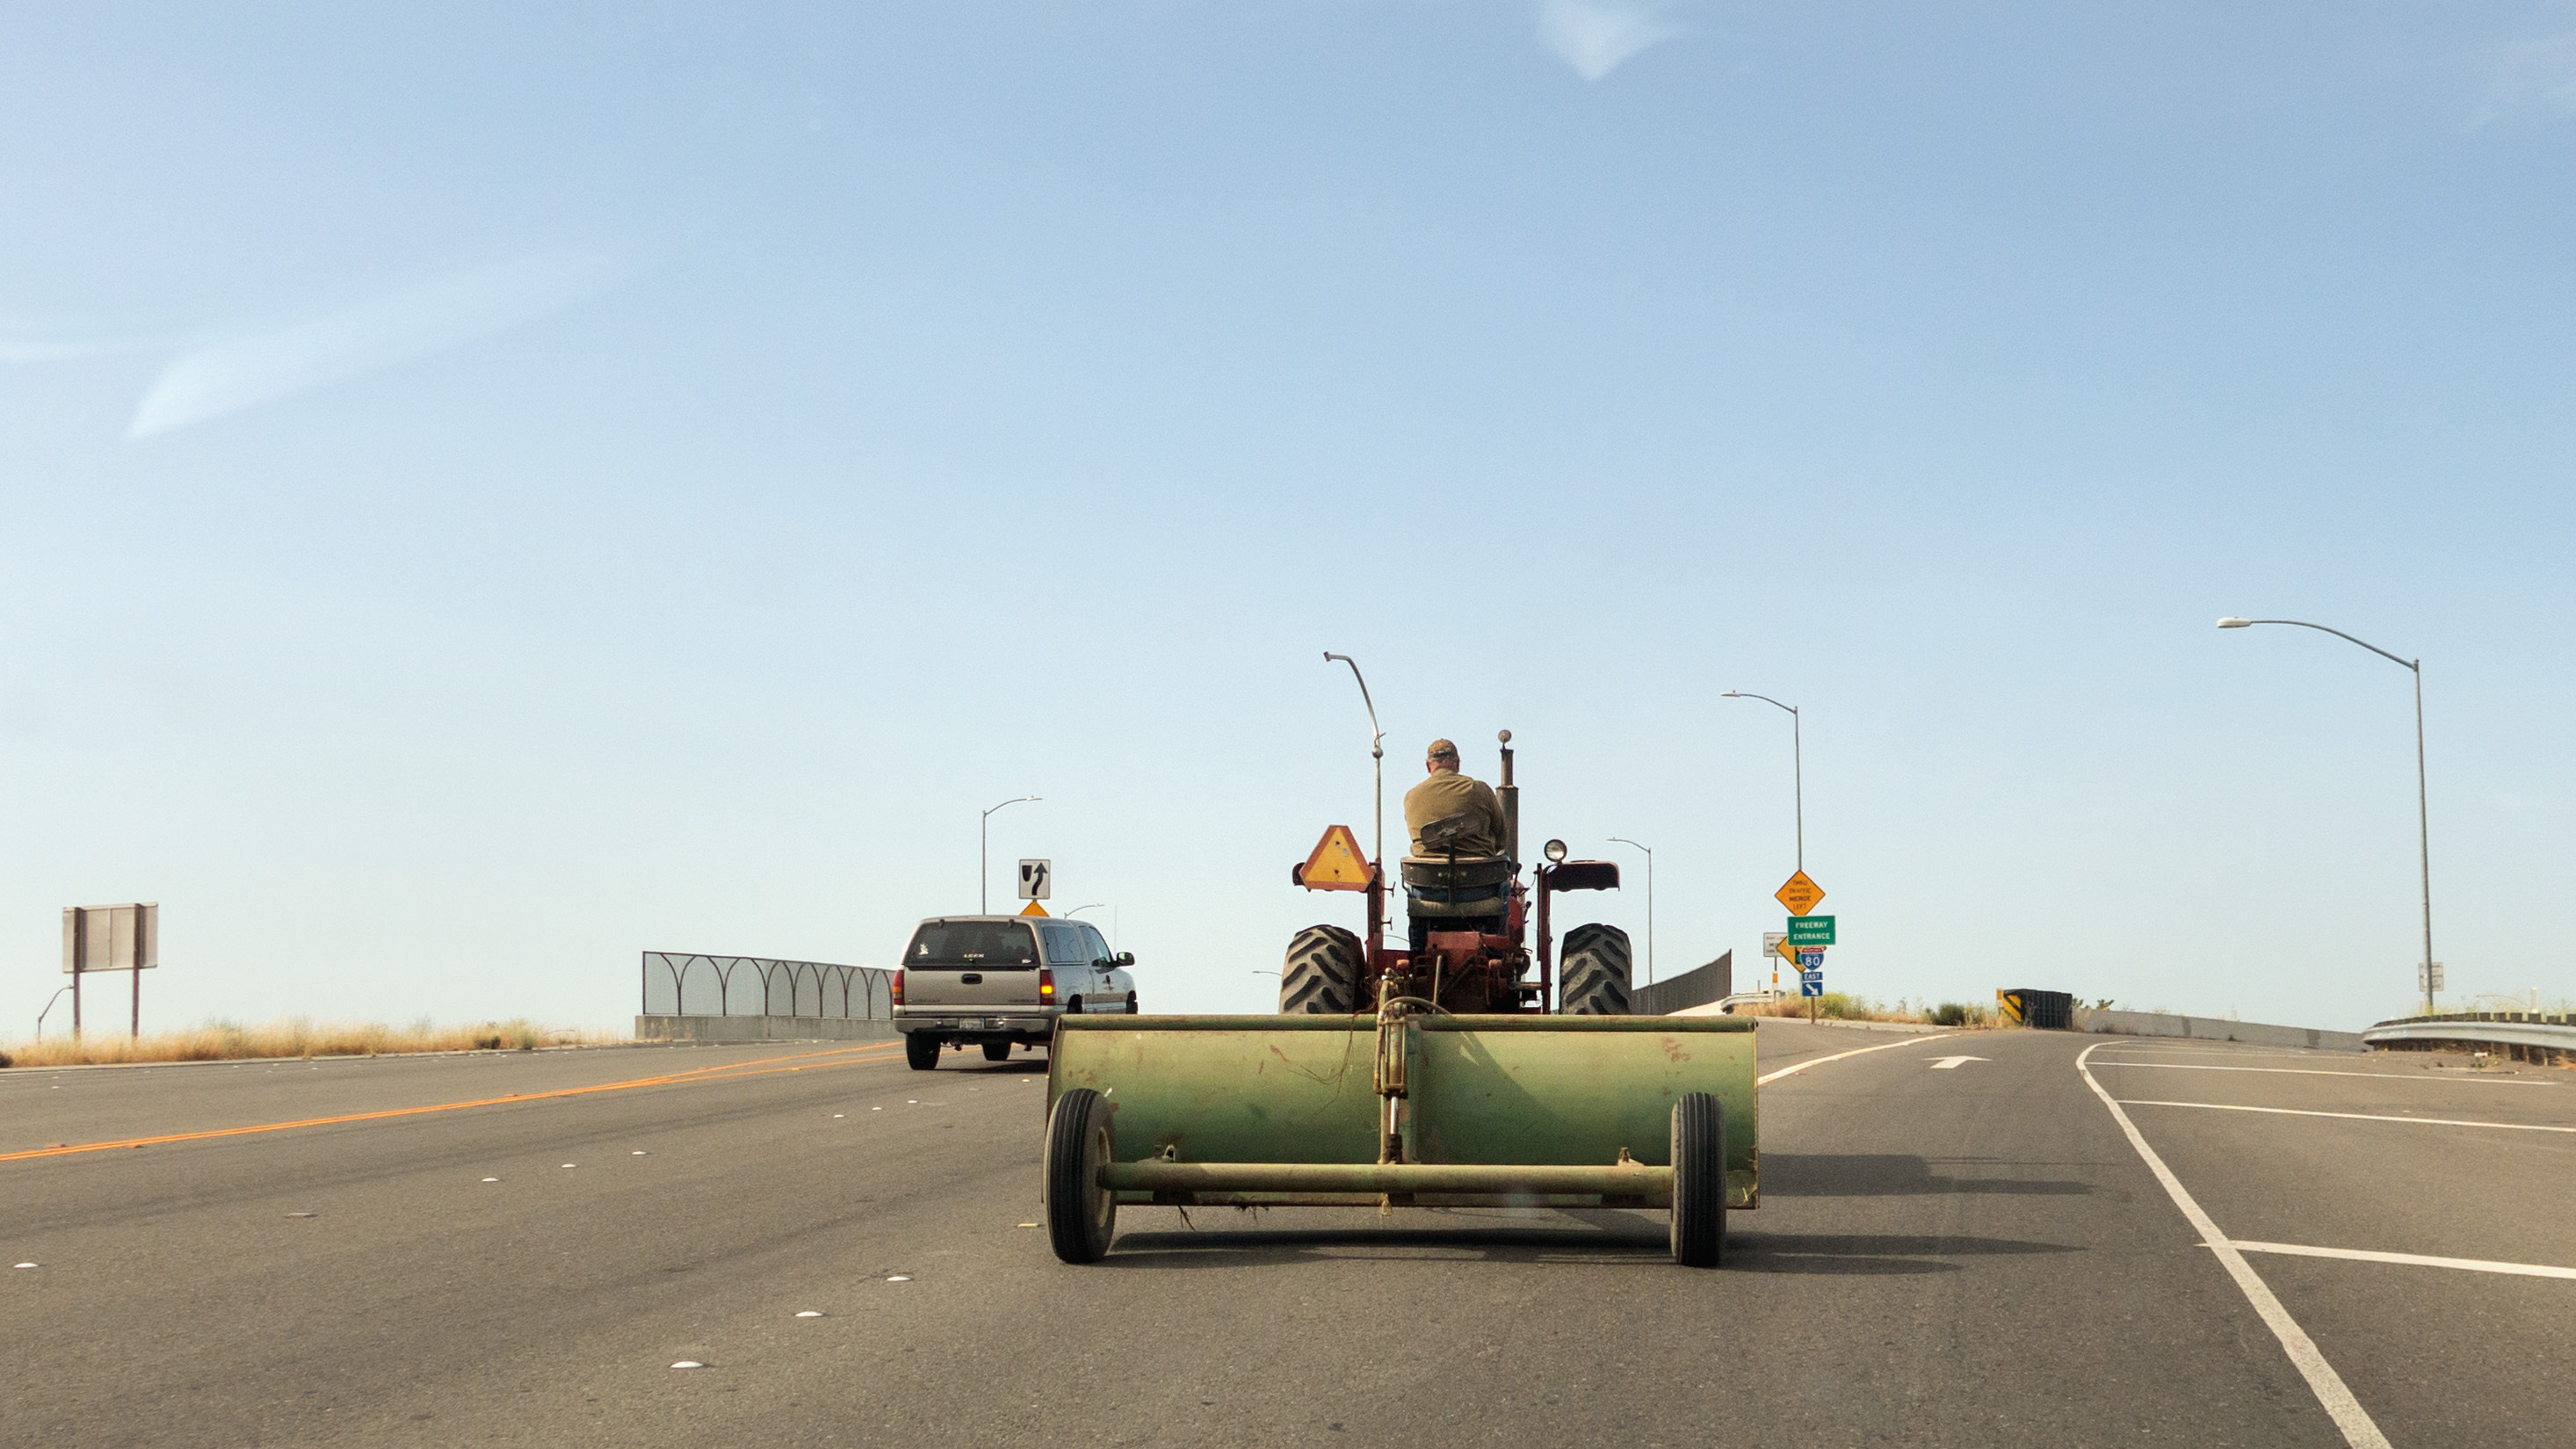
road, tractor, highway, driving, asphalt, freeway, transport, farming, vehicle, agriculture, infrastructure, i80, race track, solanocounty, vacaville